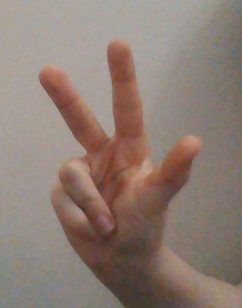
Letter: al